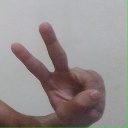
अक्षर: ऐ